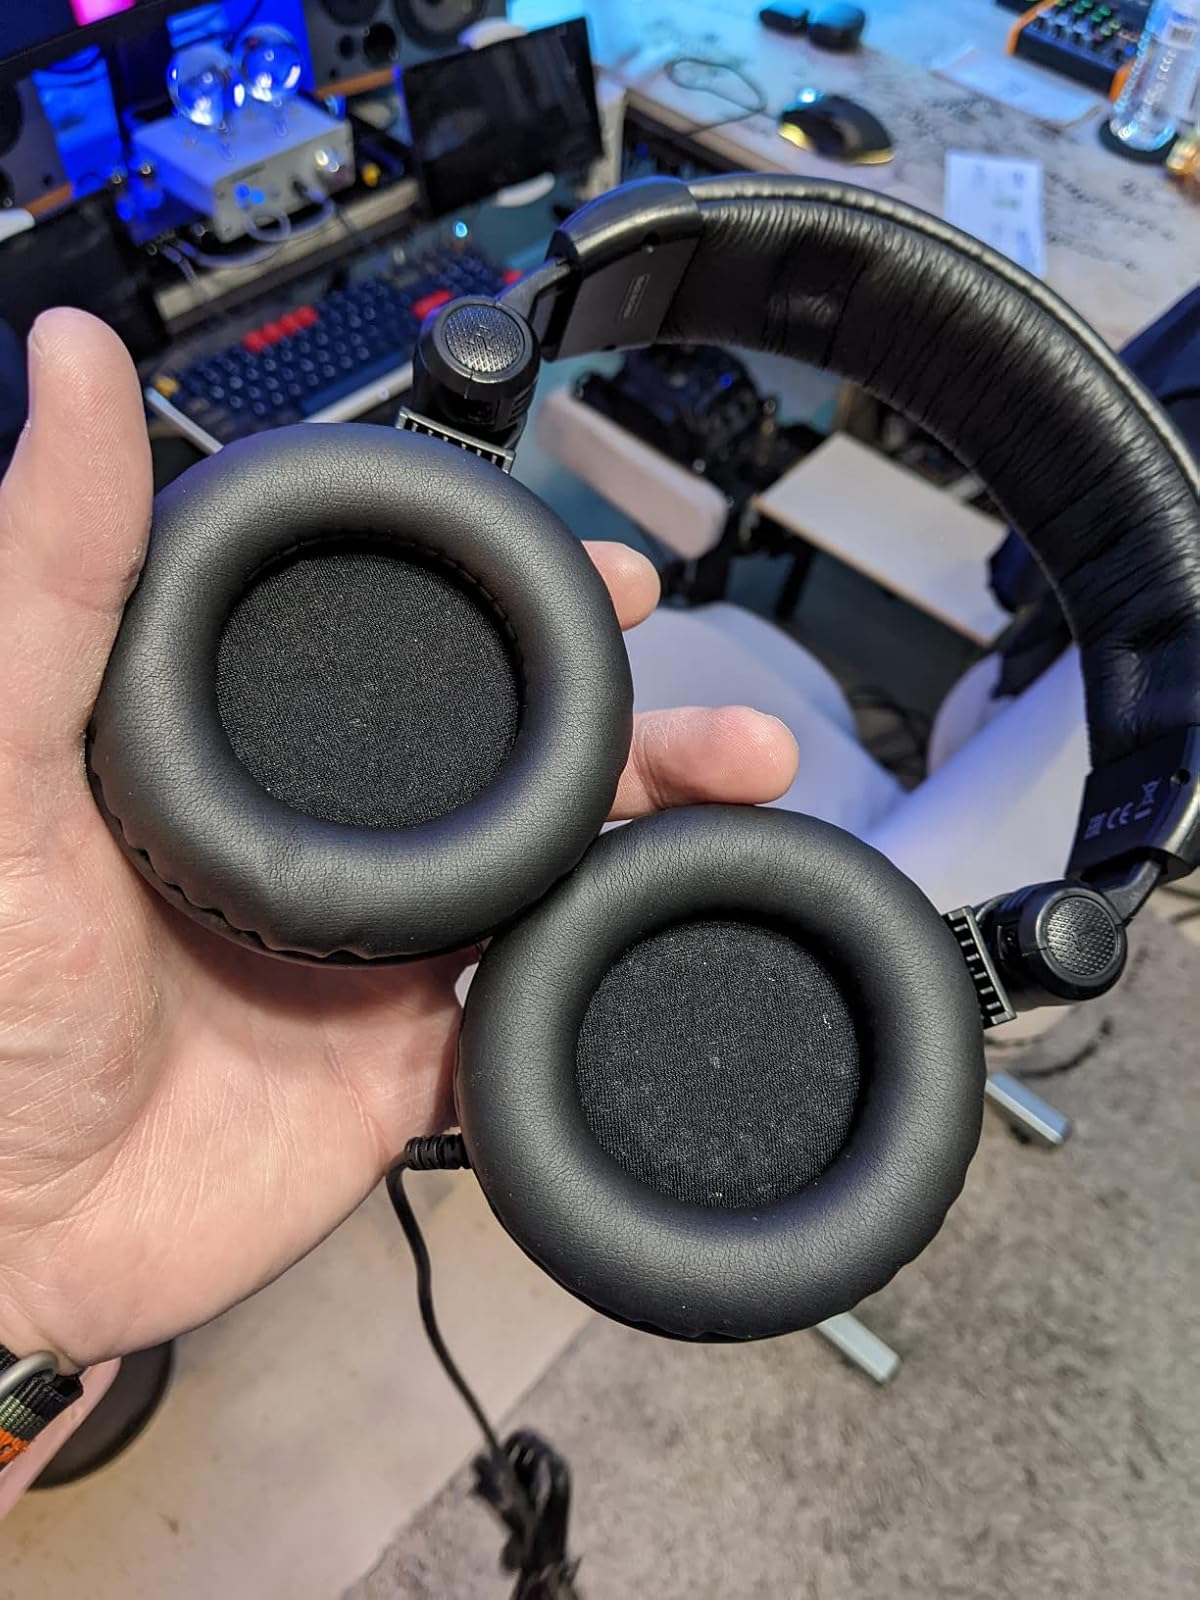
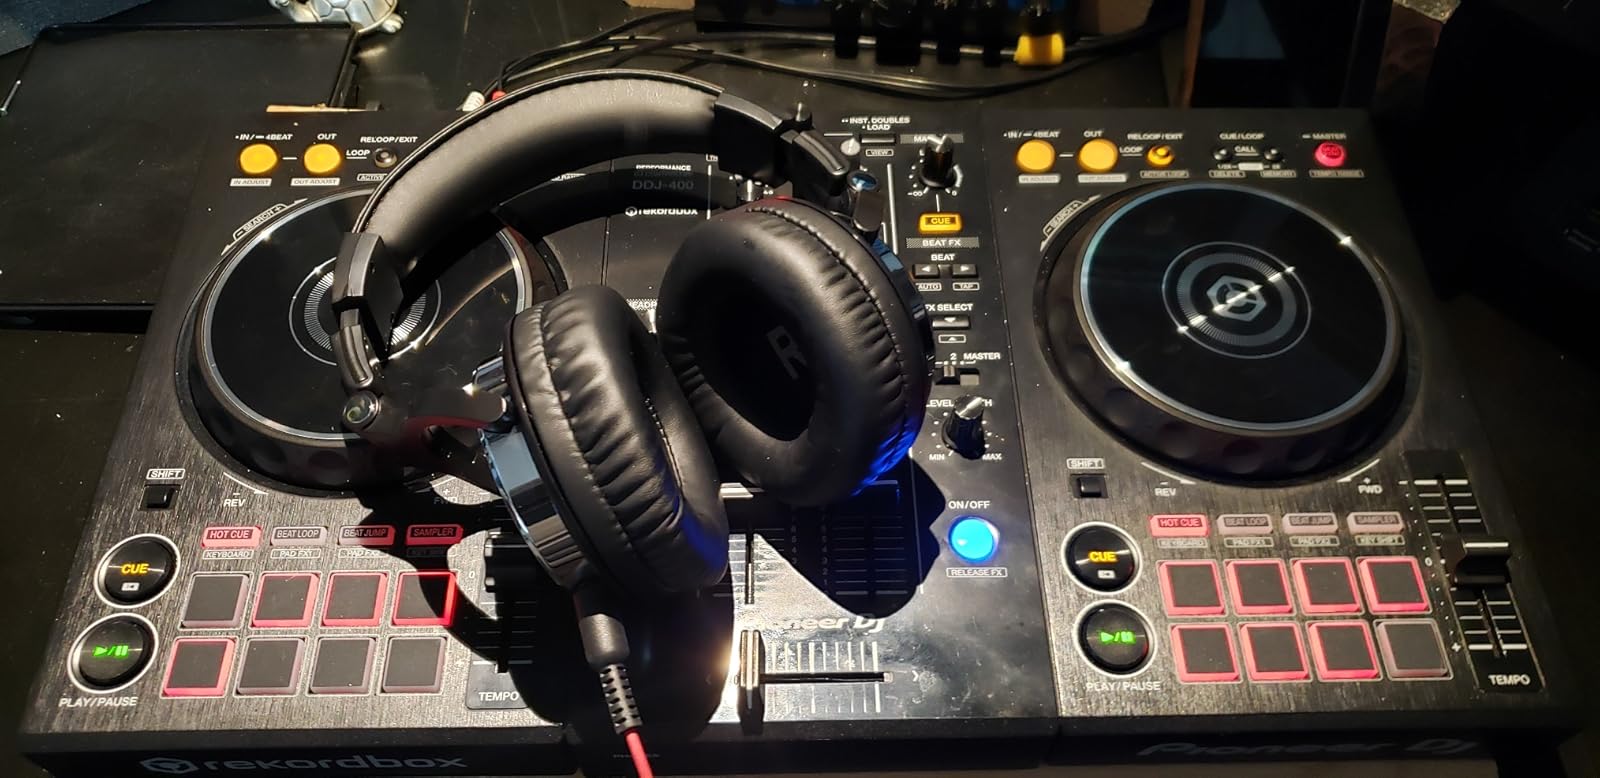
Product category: headphones
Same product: no